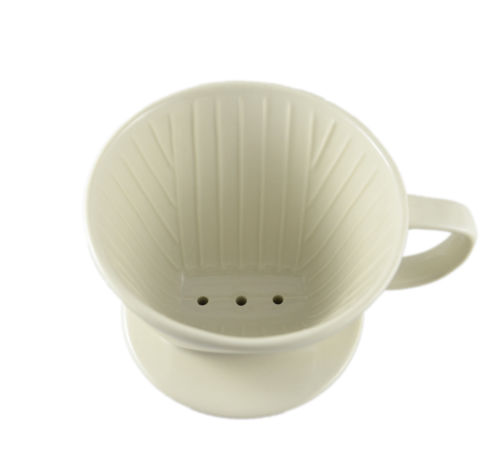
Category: coffee maker